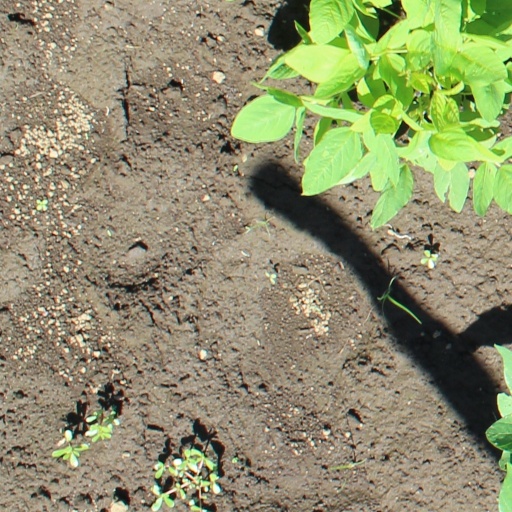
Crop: soybean